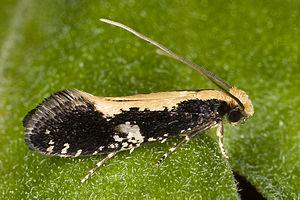
"Les Tineidae forment une famille d'insectes de l'ordre des lépidoptères. On les nomme collectivement souvent mites ou teignes ou parfois "" papillons des champignons "". L'alimentation des larves est variée selon les espèces: tissus, champignons, lichens, ou même kératine pour le genre Ceratophaga.